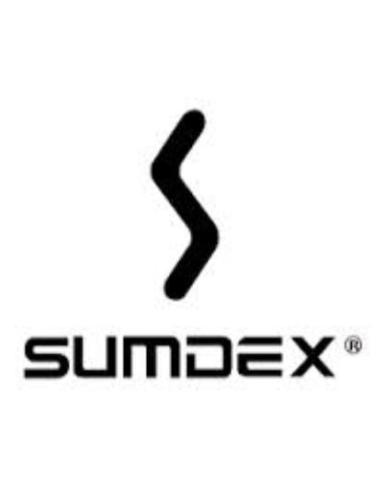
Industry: Clothes